Harold van der Heijden

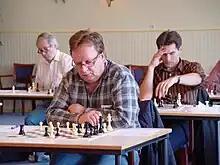
Harold van der Heijden participating in the 2007 ARVES Dutch Endgame study solving tournament (behind left: Marcel Van Herck (Belgium), right: Martin van Essen (Netherlands)

Harold van der Heijden is a Dutch composer of chess endgame studies. He was born in Veghel, The Netherlands, on 18 December 1960. By profession, after finishing his PhD in 2009, he is head of the Research and Development laboratory of a veterinary institute.